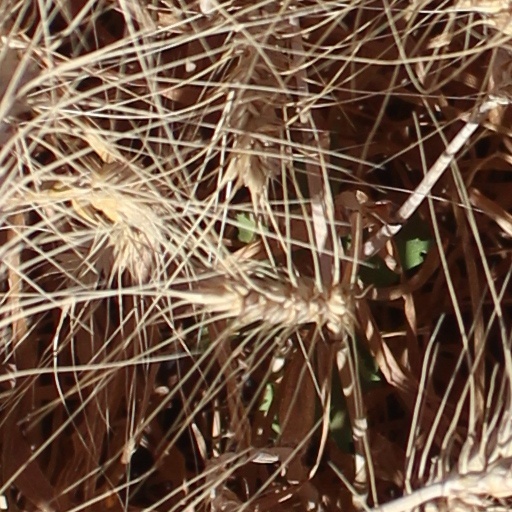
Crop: wheat